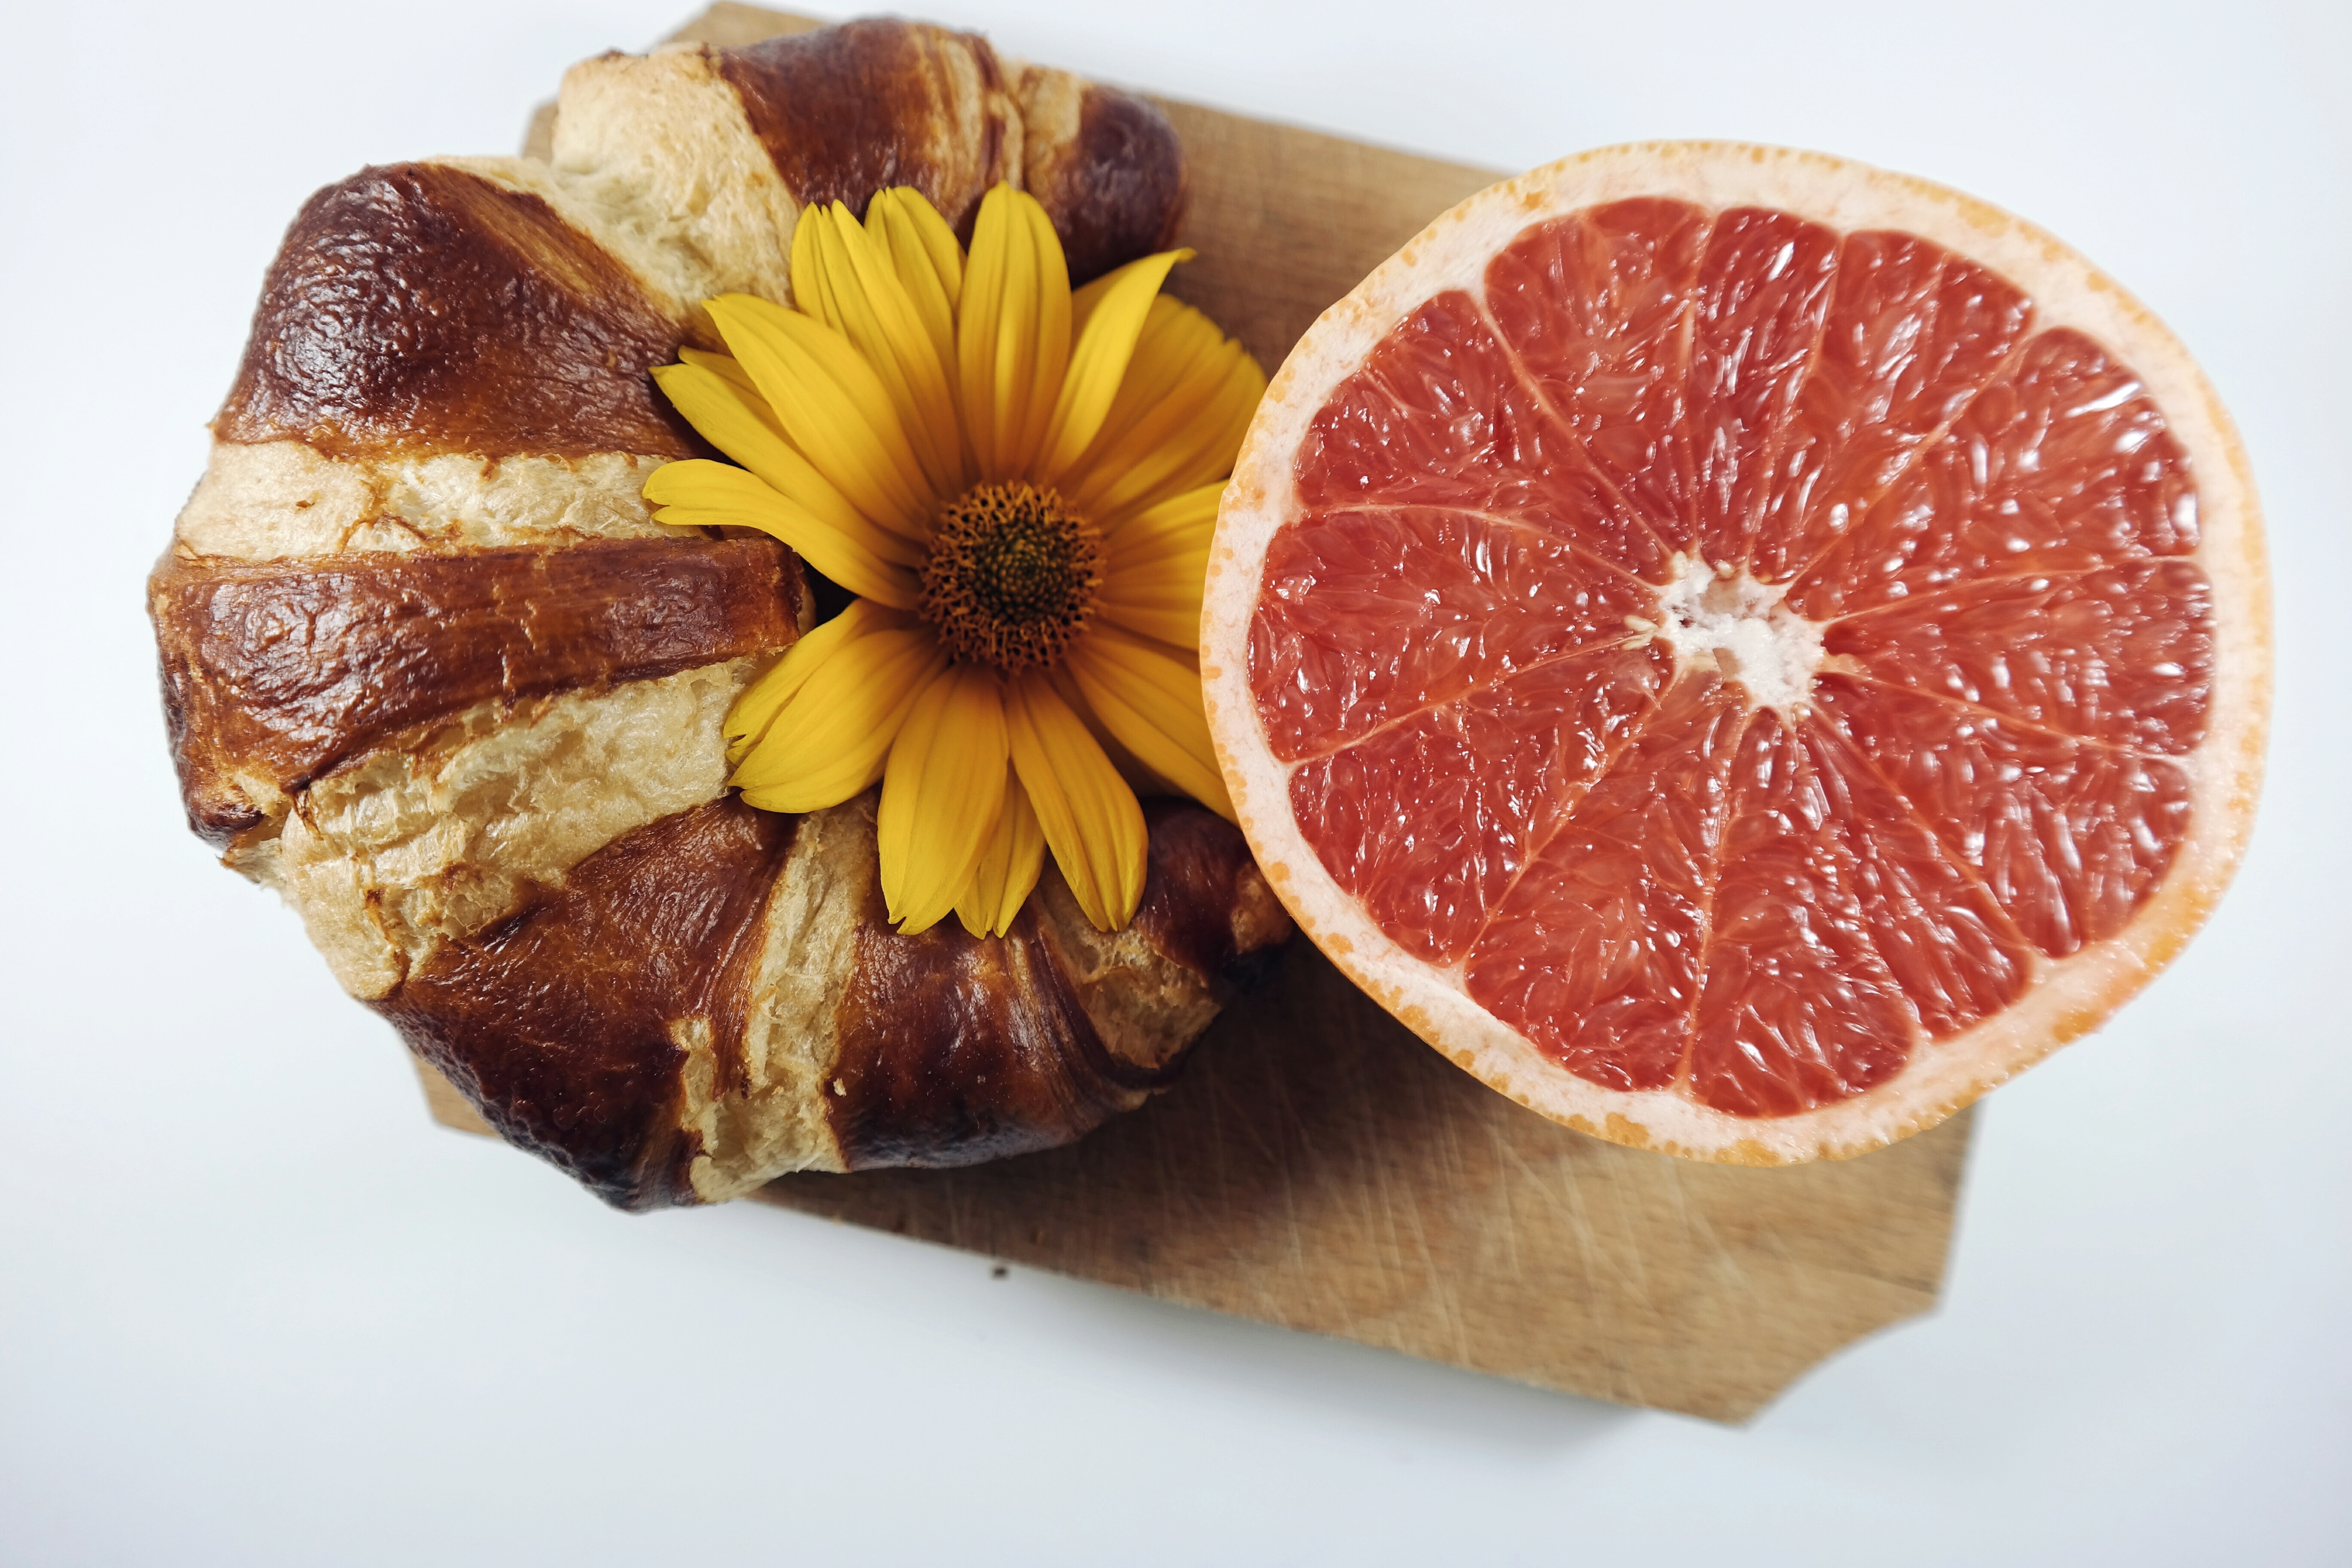
citrus, food, grapefruit, fruit, orange, ingredient, cuisine, plant, citric acid, produce, pomelo, dish